Bellevue Avenue Historic District

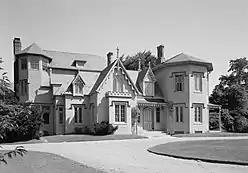
Kingscote, the first Newport summer mansion

In 1839, George Noble Jones, a Southern plantation owner, built Kingscote, a Carpenter Gothic building considered the first of the city's mansions. The Civil War and the years leading up to it slowed further development in the area, but then it picked up again during the economic prosperity of the Gilded Age in the later decades of the 19th century. Houses became slightly larger than the original cottages, and experimented with new architectural styles. Chateau-sur-Mer was one of the few built as a year-round residence in 1851, it was later expanded in the 1880s using the Second Empire architecture from France. The Casino and the Isaac Bell House inaugurated the Shingle style, where that material was used as siding instead of clapboard.